Abdullah Al-Mamun Suhrawardy

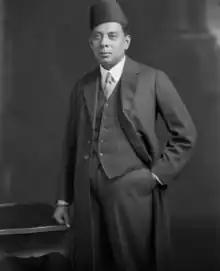
Suhrawardy in 1929

Sir Abdullah al-Mamun Suhrawardy (31 May 1877 – 13 January 1935) was a Bengali Islamic scholar, barrister, and academic. He was the Tagore Law Lecturer in 1911 and involved in notable educational work. Abdullah was the first Indian to attain a PhD degree in English from Calcutta University